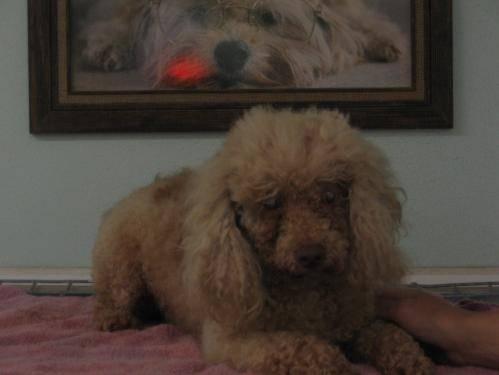
dog